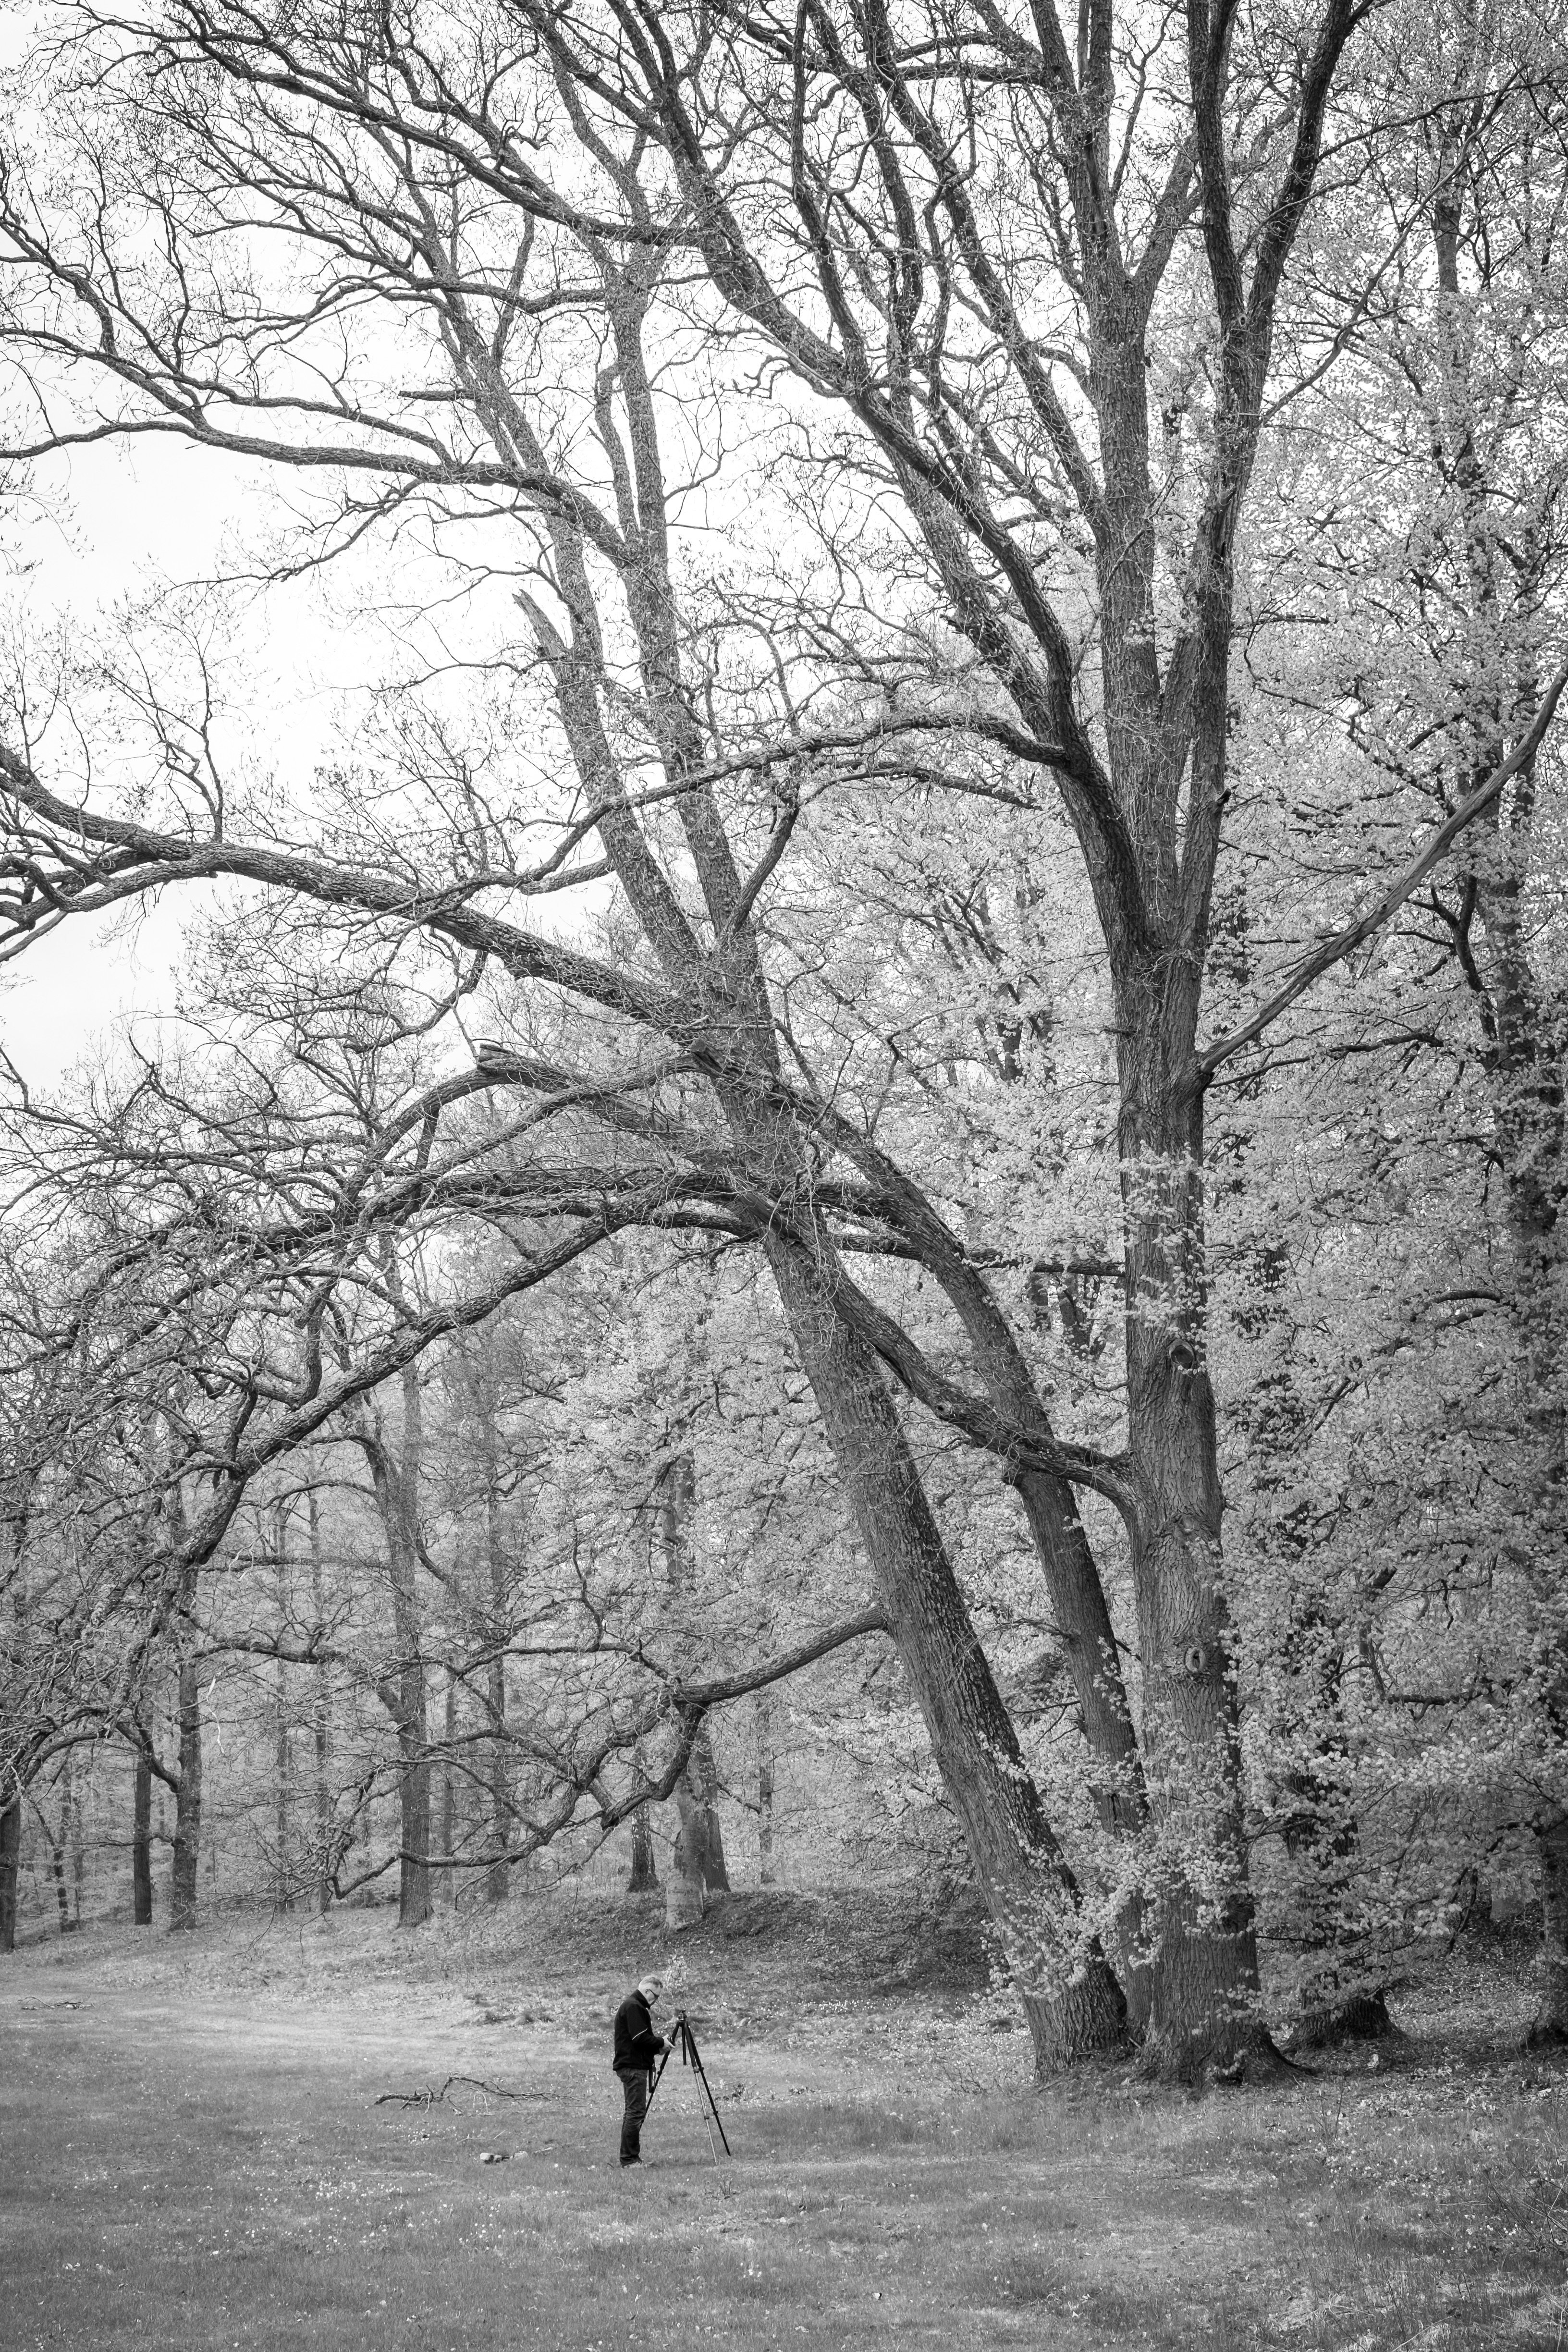
tree, branch, snow, winter, black and white, plant, weather, monochrome, season, woodland, monochrome photography, atmospheric phenomenon, woody plant